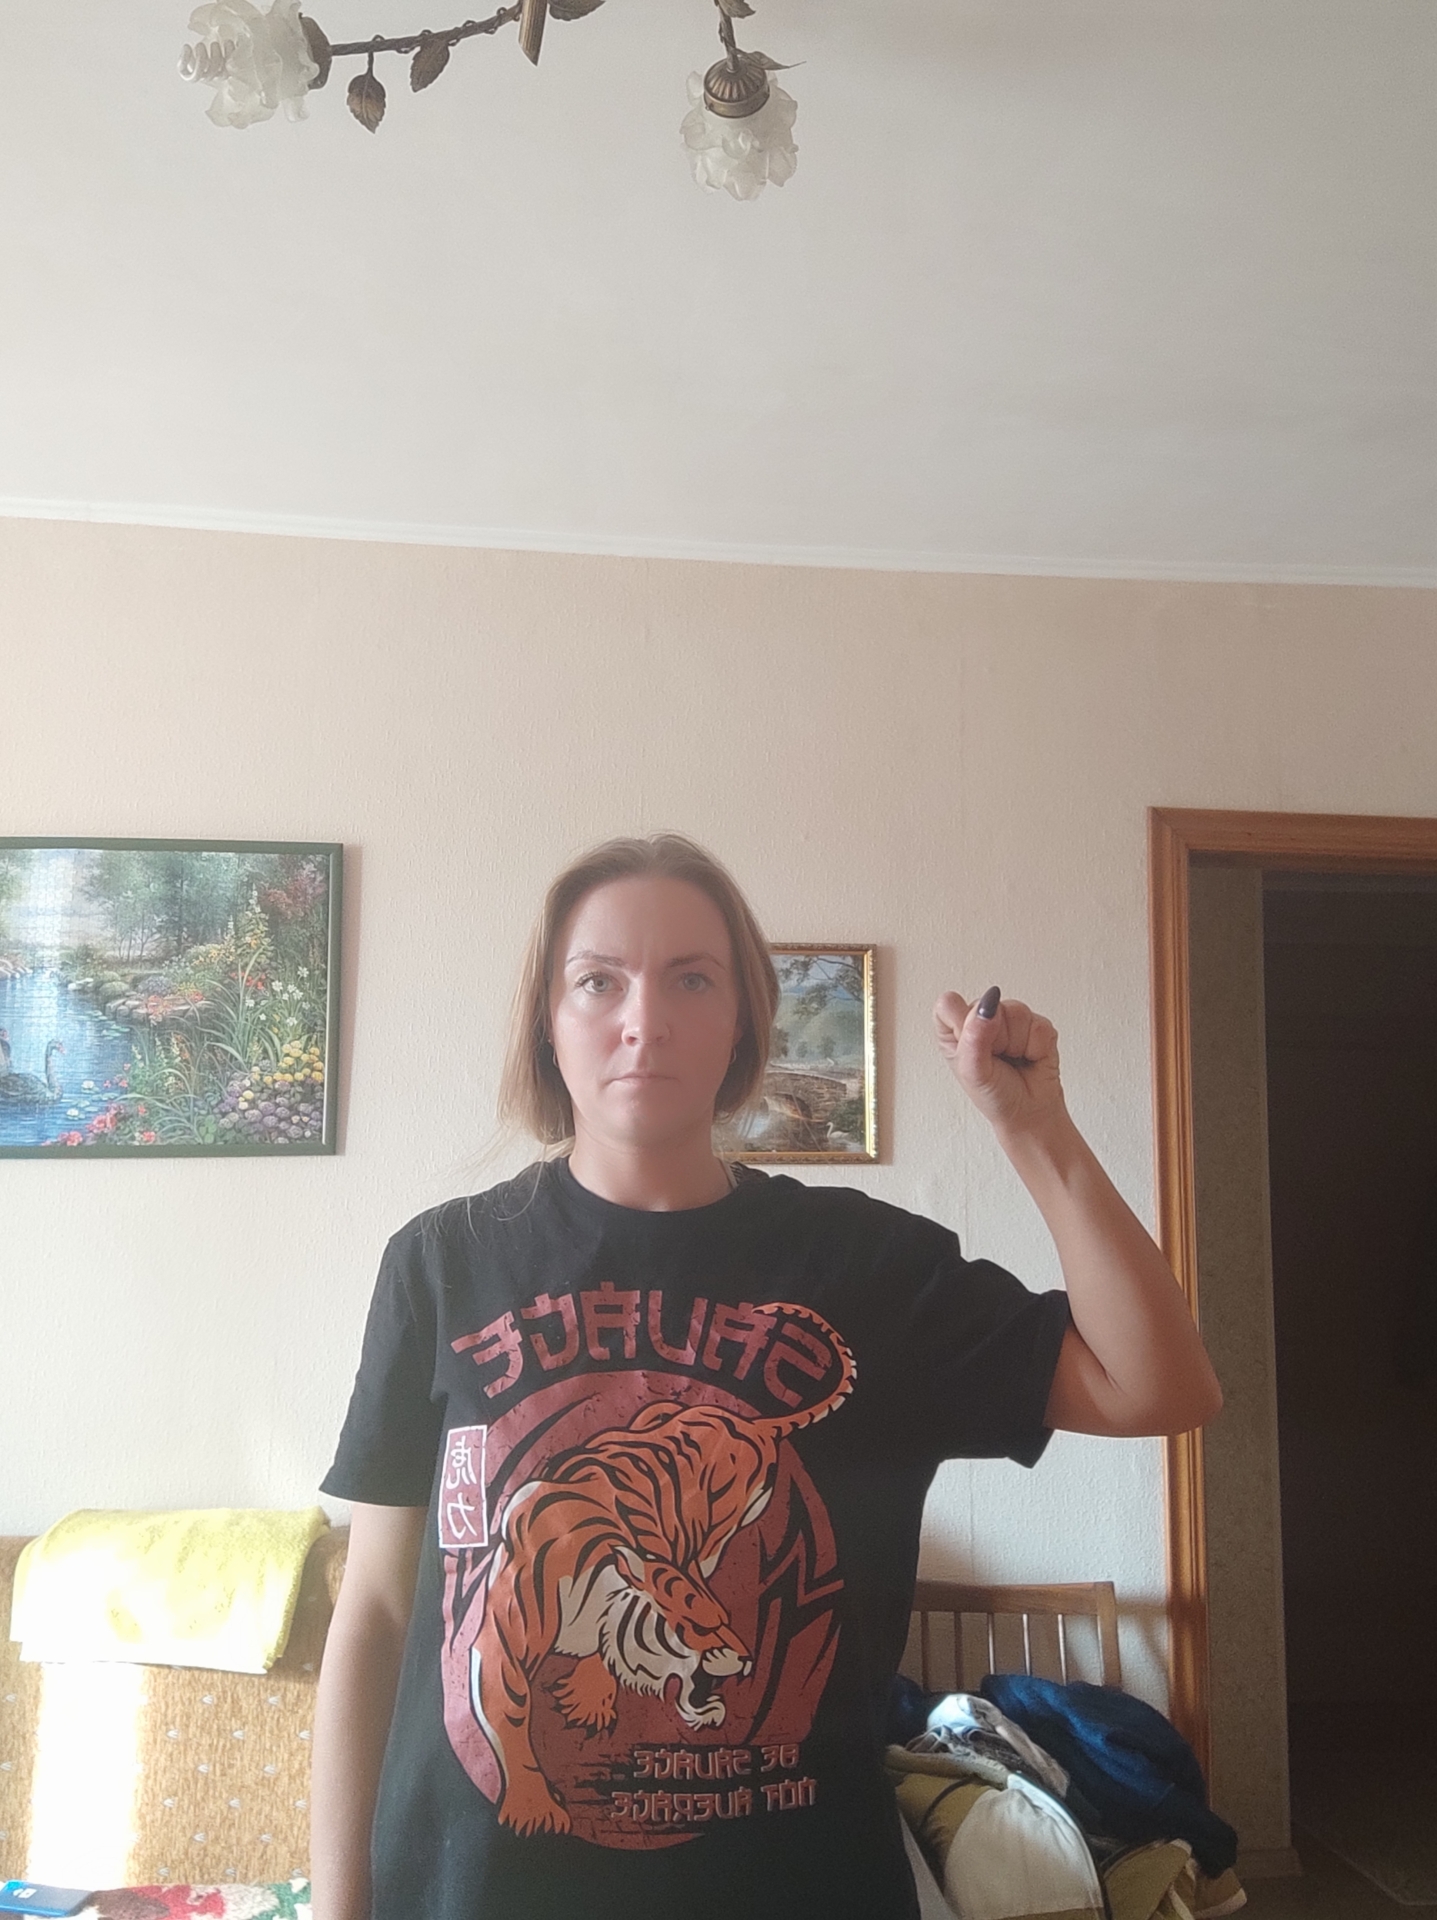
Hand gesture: fist